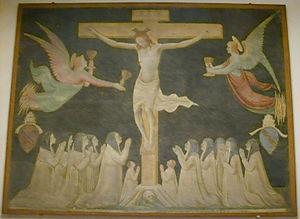
Paolo Schiavo, pseudonyme de Paolo di Stefano Badaloni est un peintre italien, enlumineur et fournisseur de dessins pour la broderie.